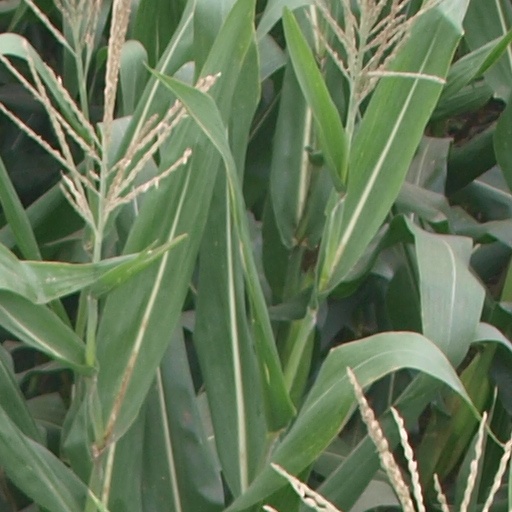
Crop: maize; corn